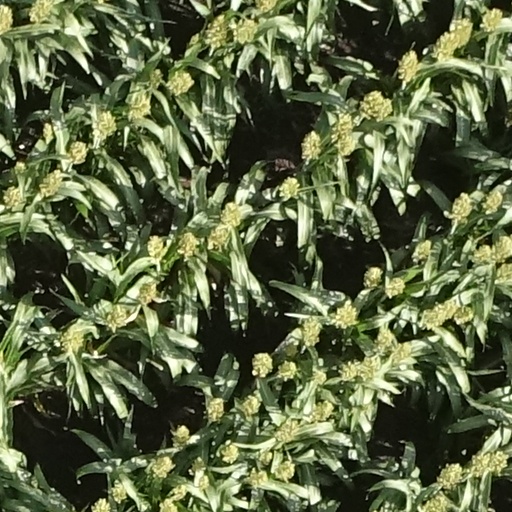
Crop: sorghum